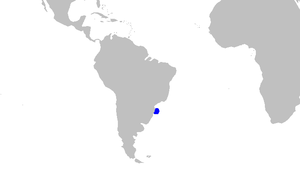
Galeus mincaronei est une espèce de requins.